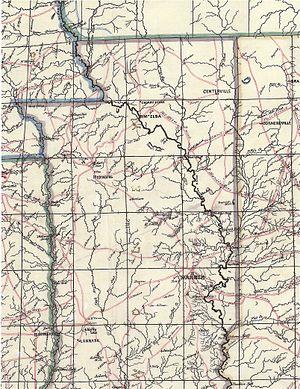
La bataille de Marks' Mills s'est déroulée dans le comté actuel de Cleveland, en Arkansas lors de la guerre de Sécession. Le brigadier-général confédéré James Fagan, après une marche forcée, attaque un convoi de plusieurs centaines de chariots, gardés par une brigade d'infanterie, 500 cavaliers et six pièces d'artillerie, en route de Camden vers Pine Bluff pour le ravitaillement.